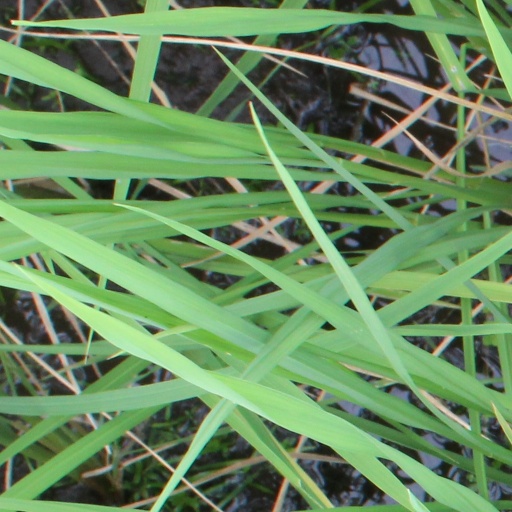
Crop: rice